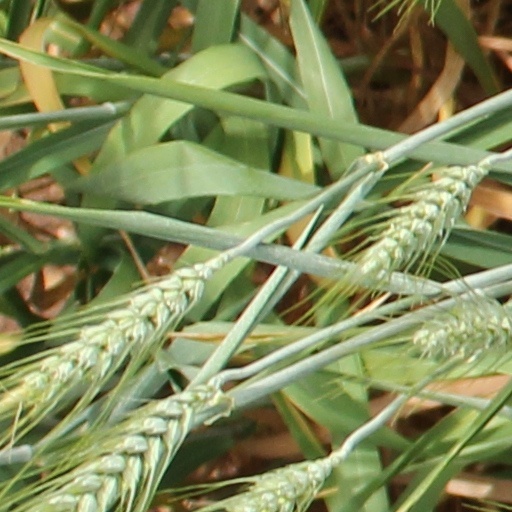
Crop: wheat